Canada

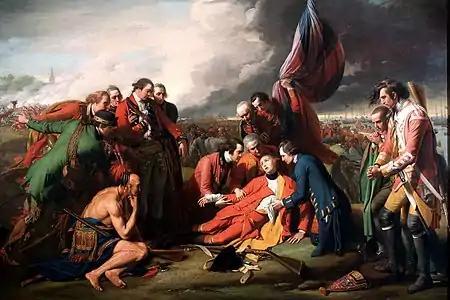
Benjamin West's "The Death of General Wolfe" (1771) dramatizes James Wolfe's death during the Battle of the Plains of Abraham at Quebec City.

The Royal Proclamation of 1763 established First Nation treaty rights, created the Province of Quebec out of New France, and annexed Cape Breton Island to Nova Scotia. St John's Island (now Prince Edward Island) became a separate colony in 1769. To avert conflict in Quebec, the British Parliament passed the Quebec Act 1774, expanding Quebec's territory to the Great Lakes and Ohio Valley. More importantly, the Quebec Act afforded Quebec special autonomy and rights of self-administration at a time when the Thirteen Colonies were increasingly agitating against British rule. It re-established the French language, Catholic faith, and French civil law there, staving off the growth of an independence movement in contrast to the Thirteen Colonies. The Proclamation and the Quebec Act in turn angered many residents of the Thirteen Colonies, further fuelling anti-British sentiment in the years prior to the American Revolution.